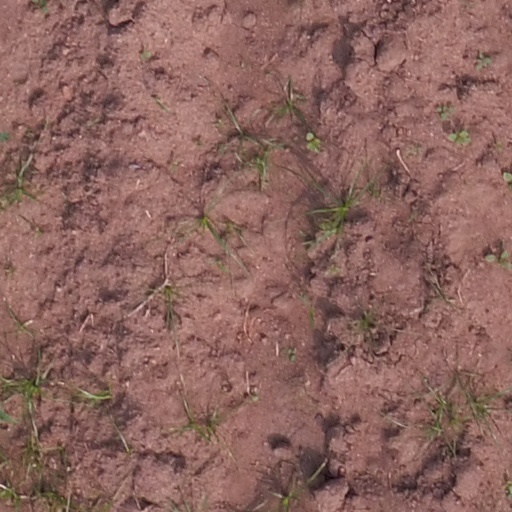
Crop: maize; corn